List of reptilian humanoids

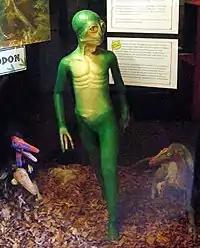
The Dinosauroid, a hypothetical anthropomorphic sapient dinosaur.

Reptilian humanoids appear in folklore, science fiction, fantasy, and conspiracy theories.